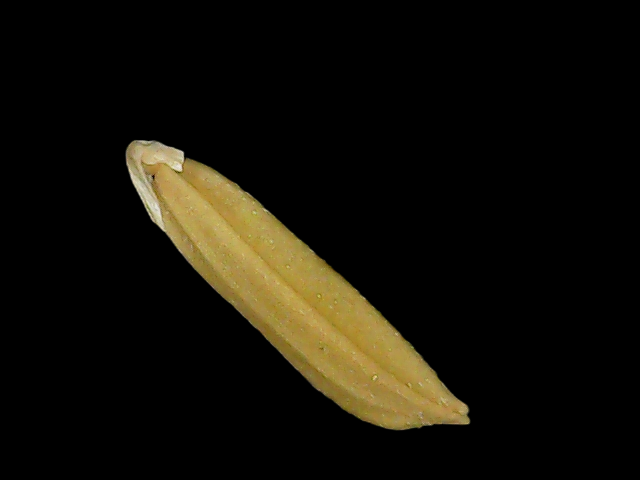
Rice variety: Bd75